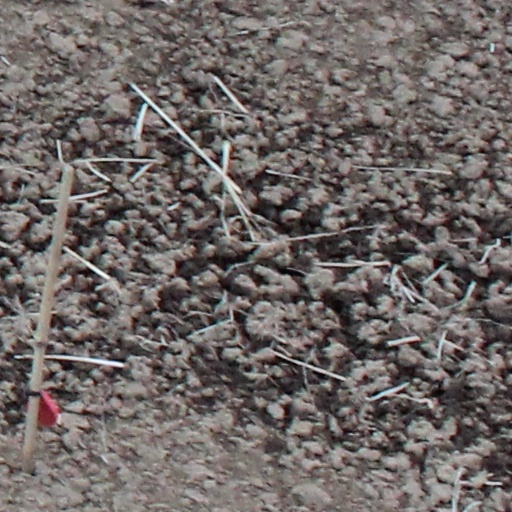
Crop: wheat